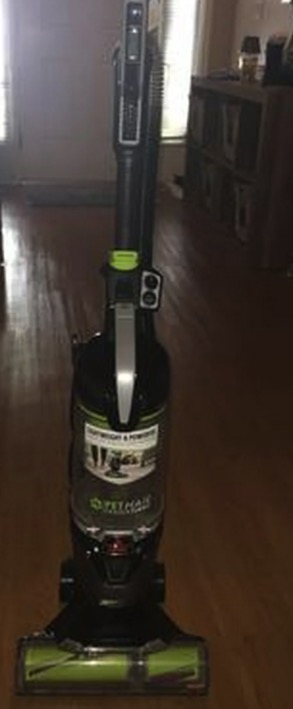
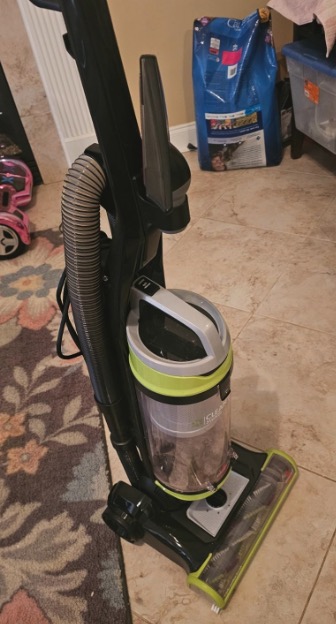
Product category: items_vacuum
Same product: no